Absorption spectroscopy

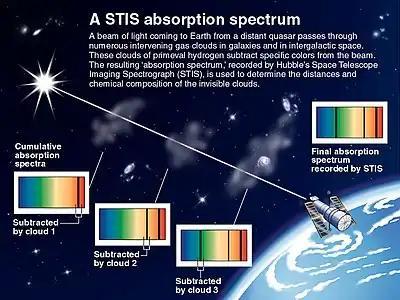
Absorption spectrum observed by the Hubble Space Telescope

Astronomical spectroscopy is a particularly significant type of remote spectral sensing. In this case, the objects and samples of interest are so distant from earth that electromagnetic radiation is the only means available to measure them. Astronomical spectra contain both absorption and emission spectral information. Absorption spectroscopy has been particularly important for understanding interstellar clouds and determining that some of them contain molecules. Absorption spectroscopy is also employed in the study of extrasolar planets. Detection of extrasolar planets by transit photometry also measures their absorption spectrum and allows for the determination of the planet's atmospheric composition, temperature, pressure, and scale height, and hence allows also for the determination of the planet's mass.